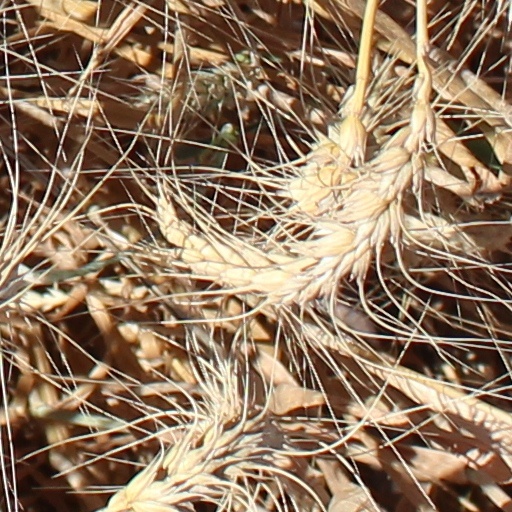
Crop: wheat